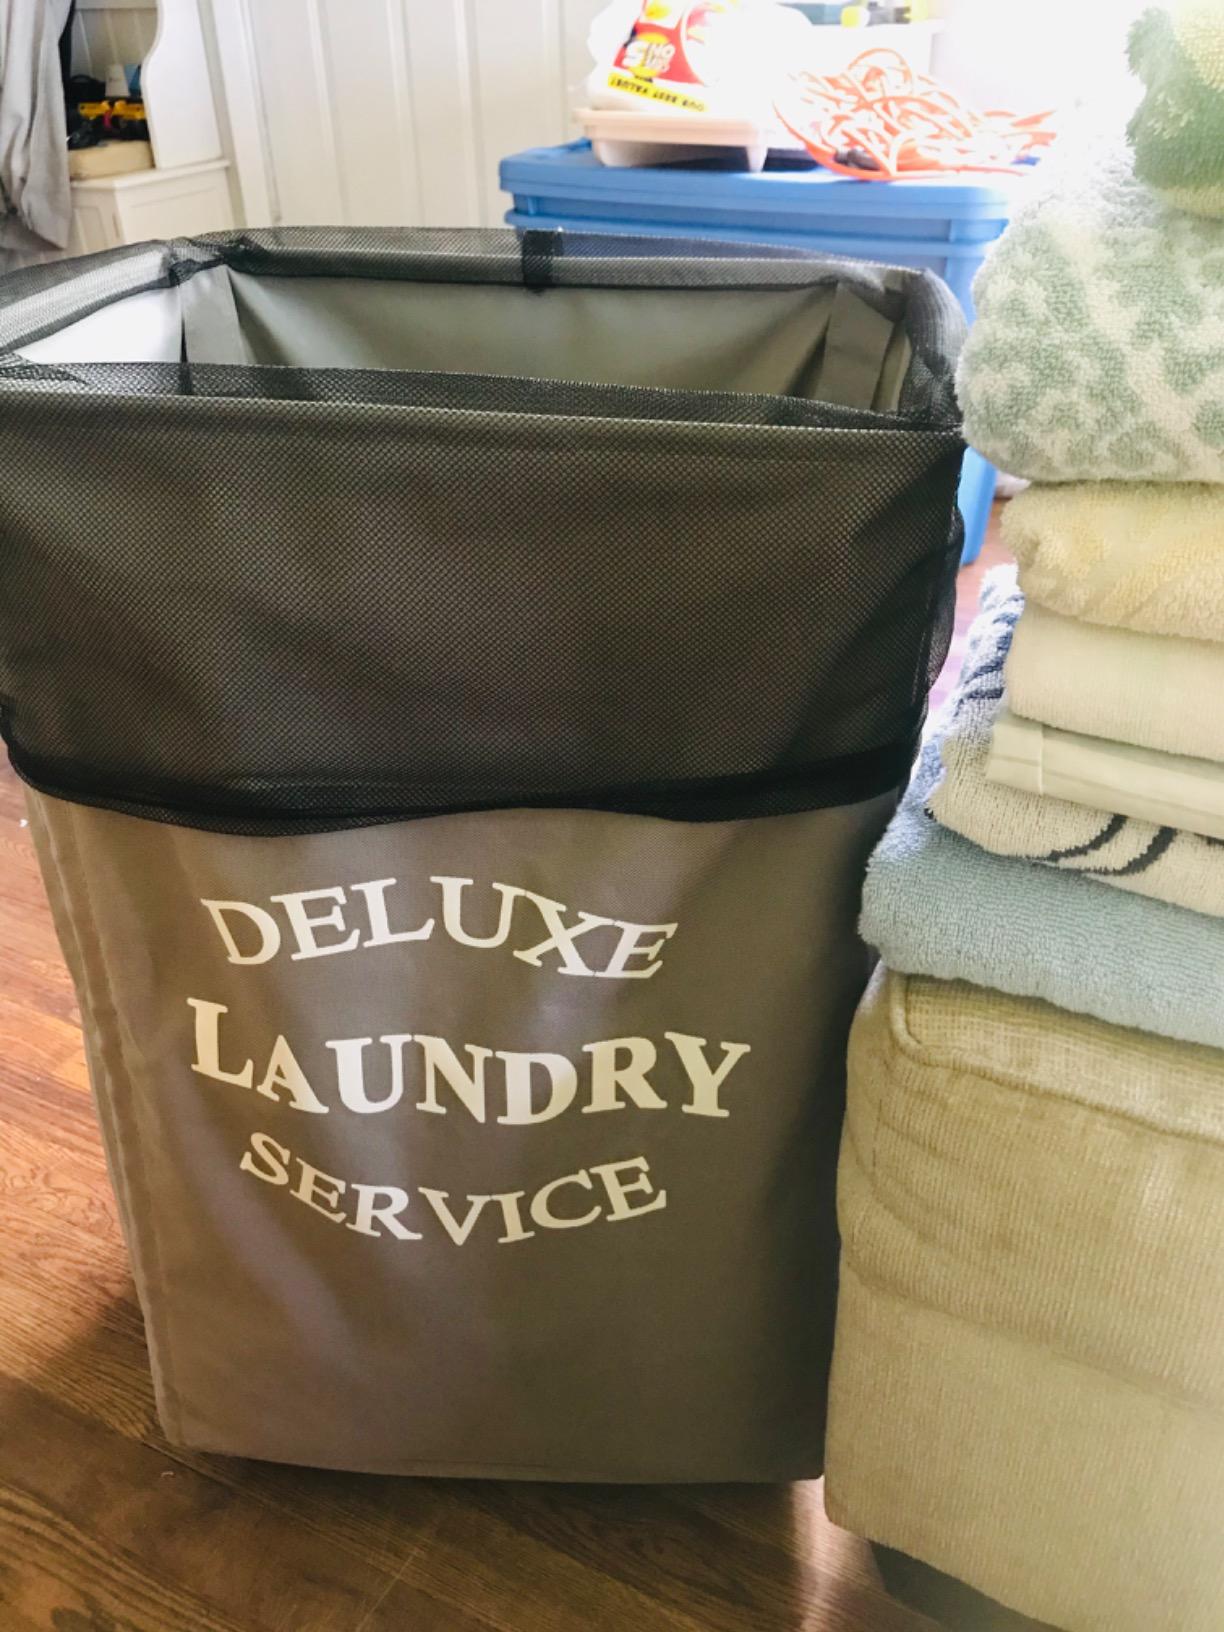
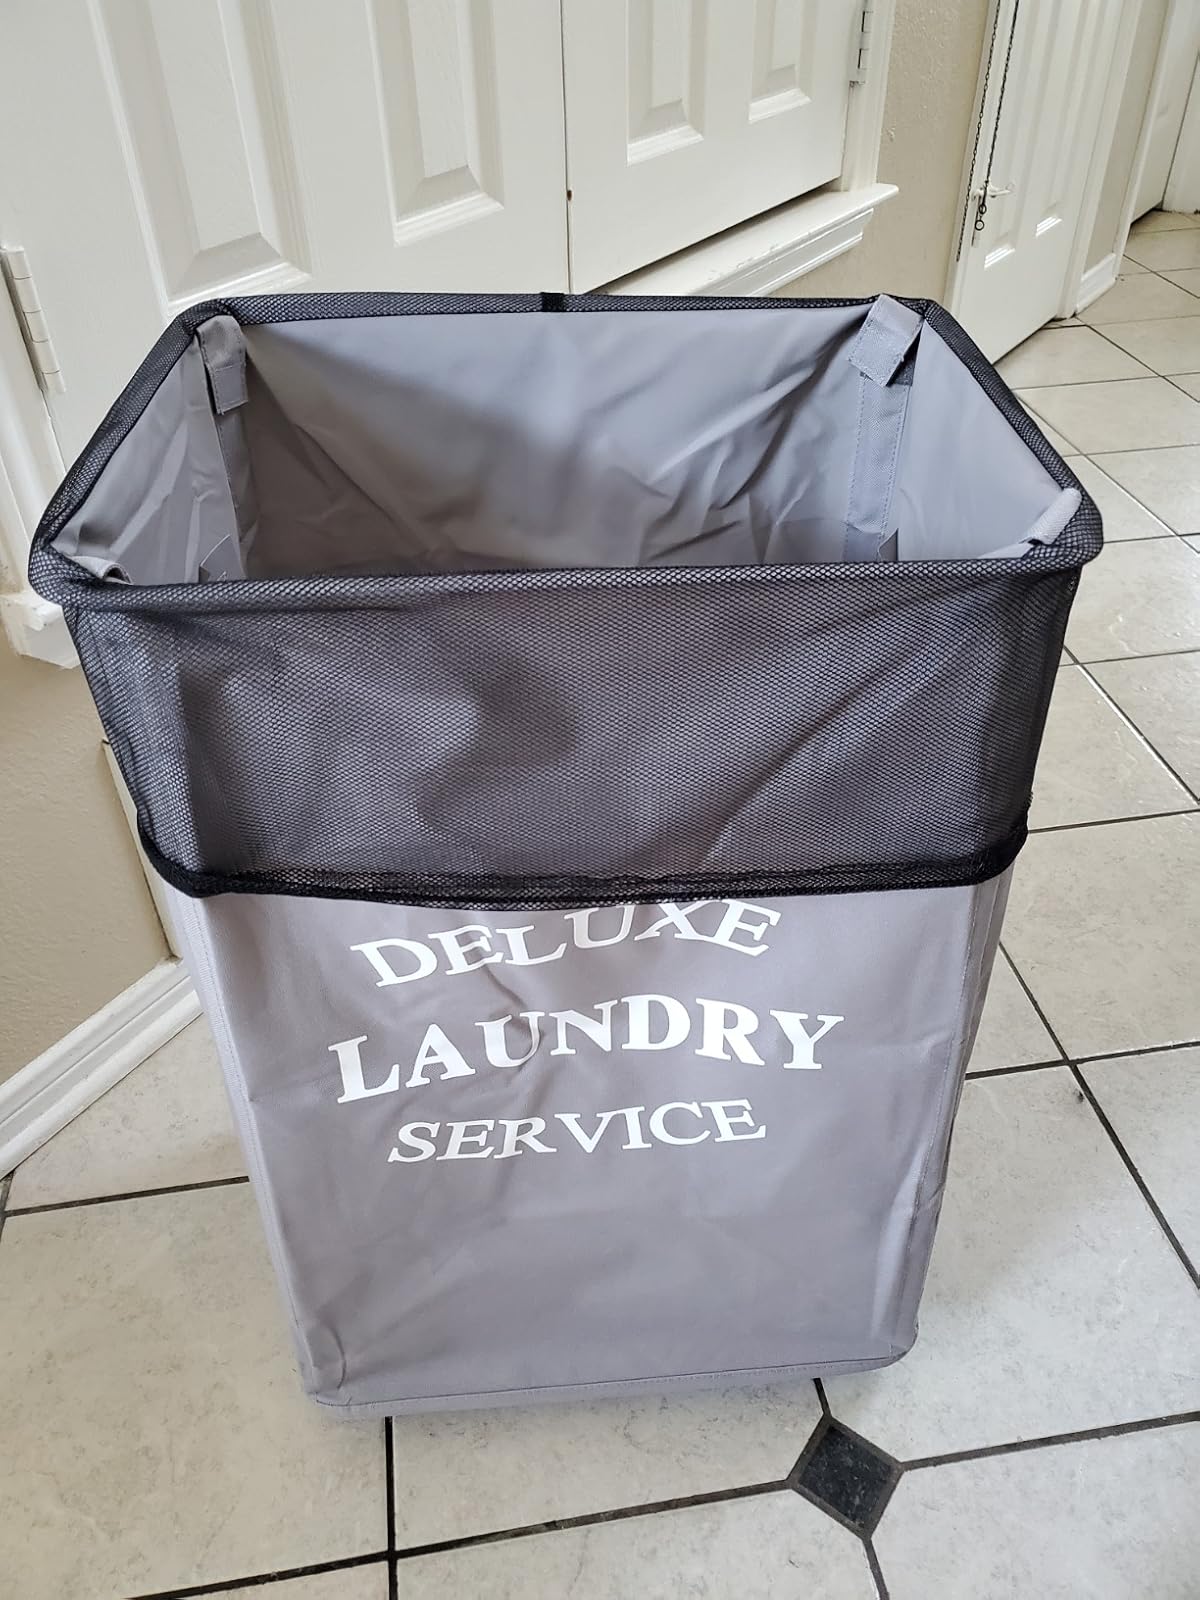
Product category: items_hamper
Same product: yes